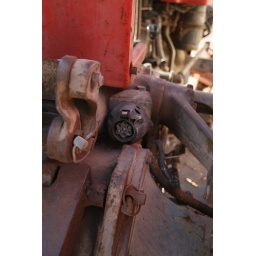
flower in machine